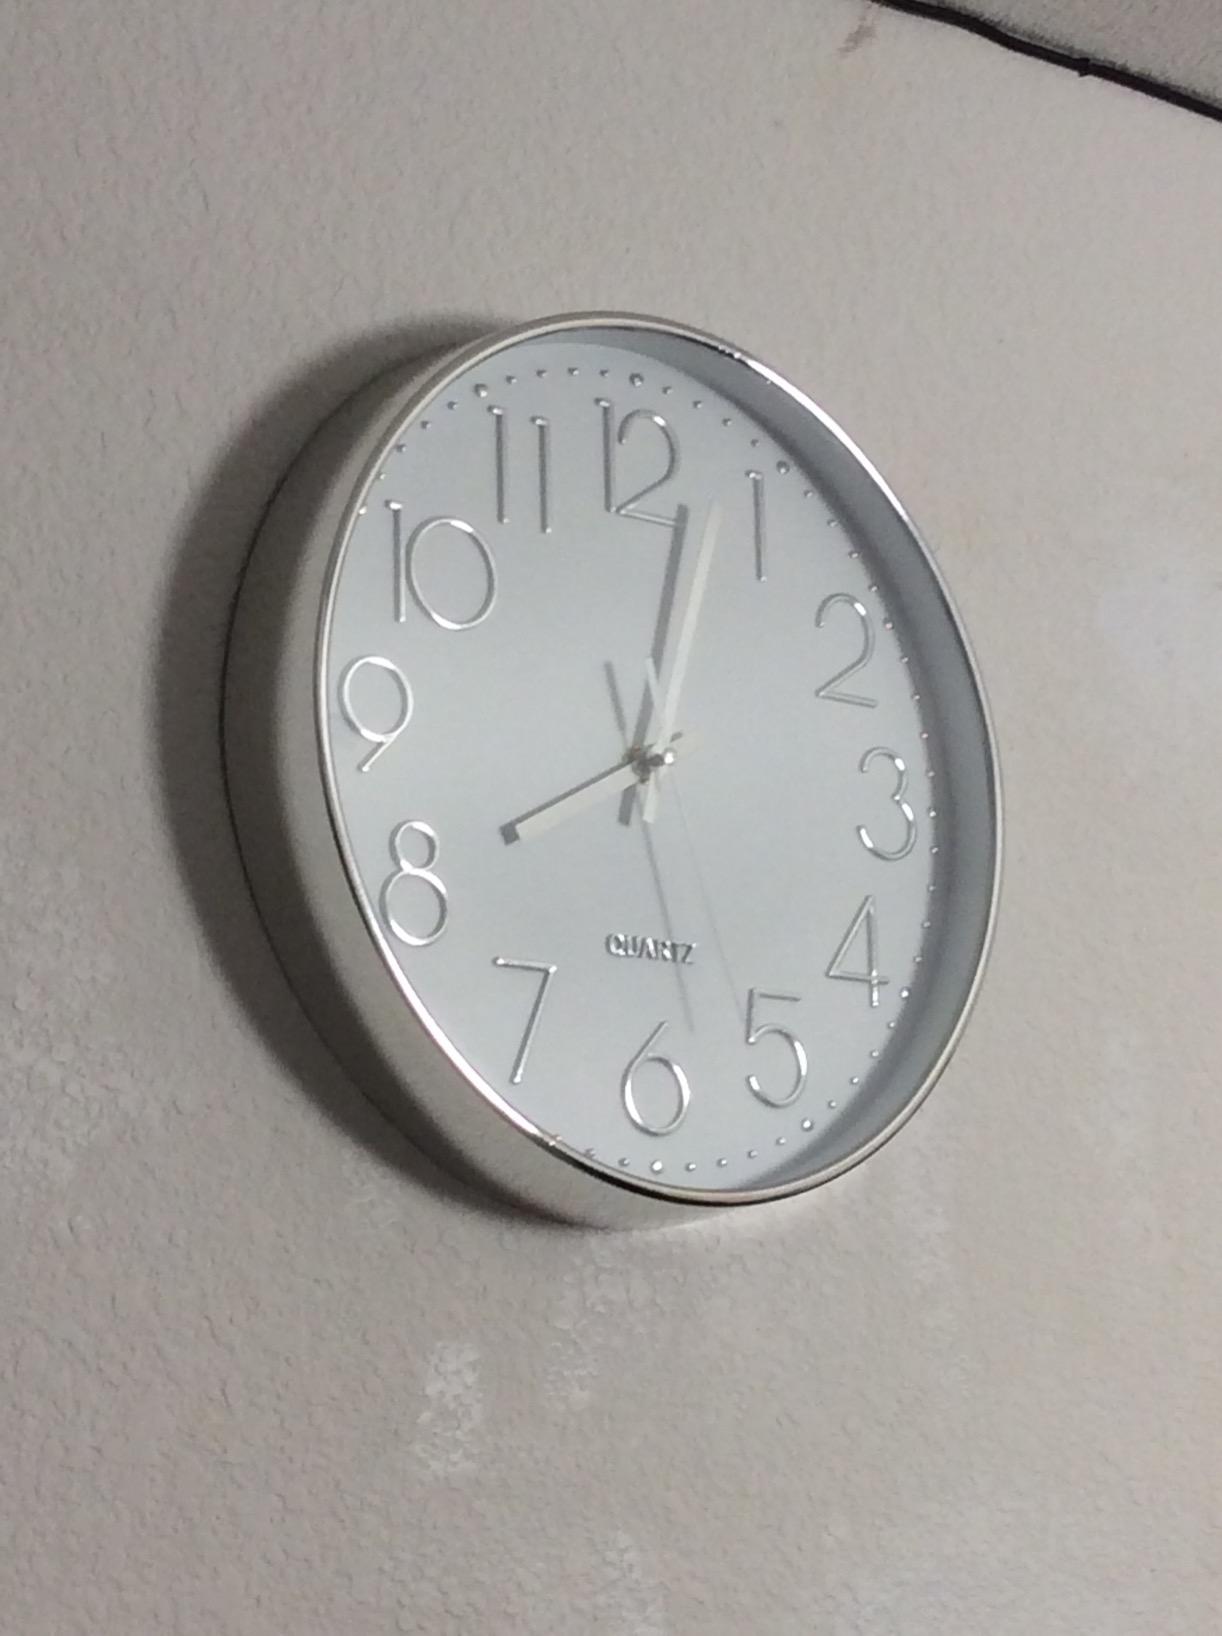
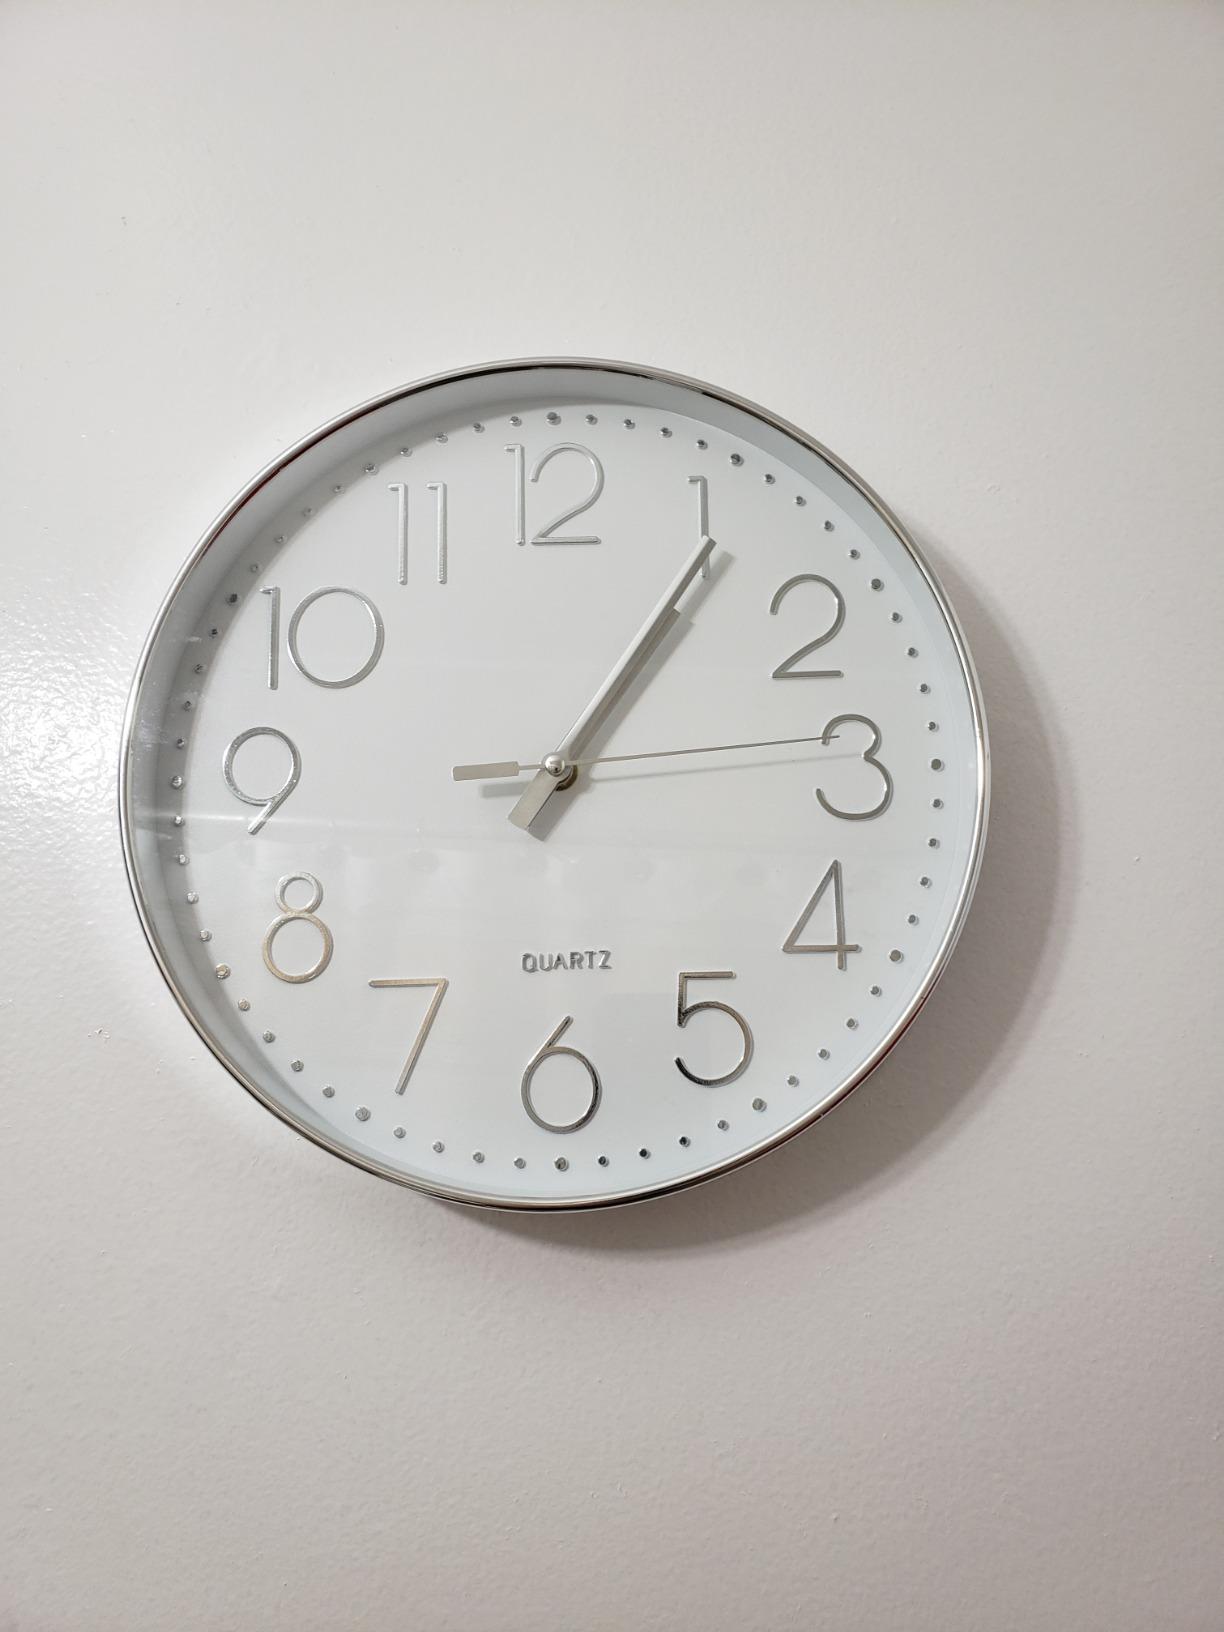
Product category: clock
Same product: yes